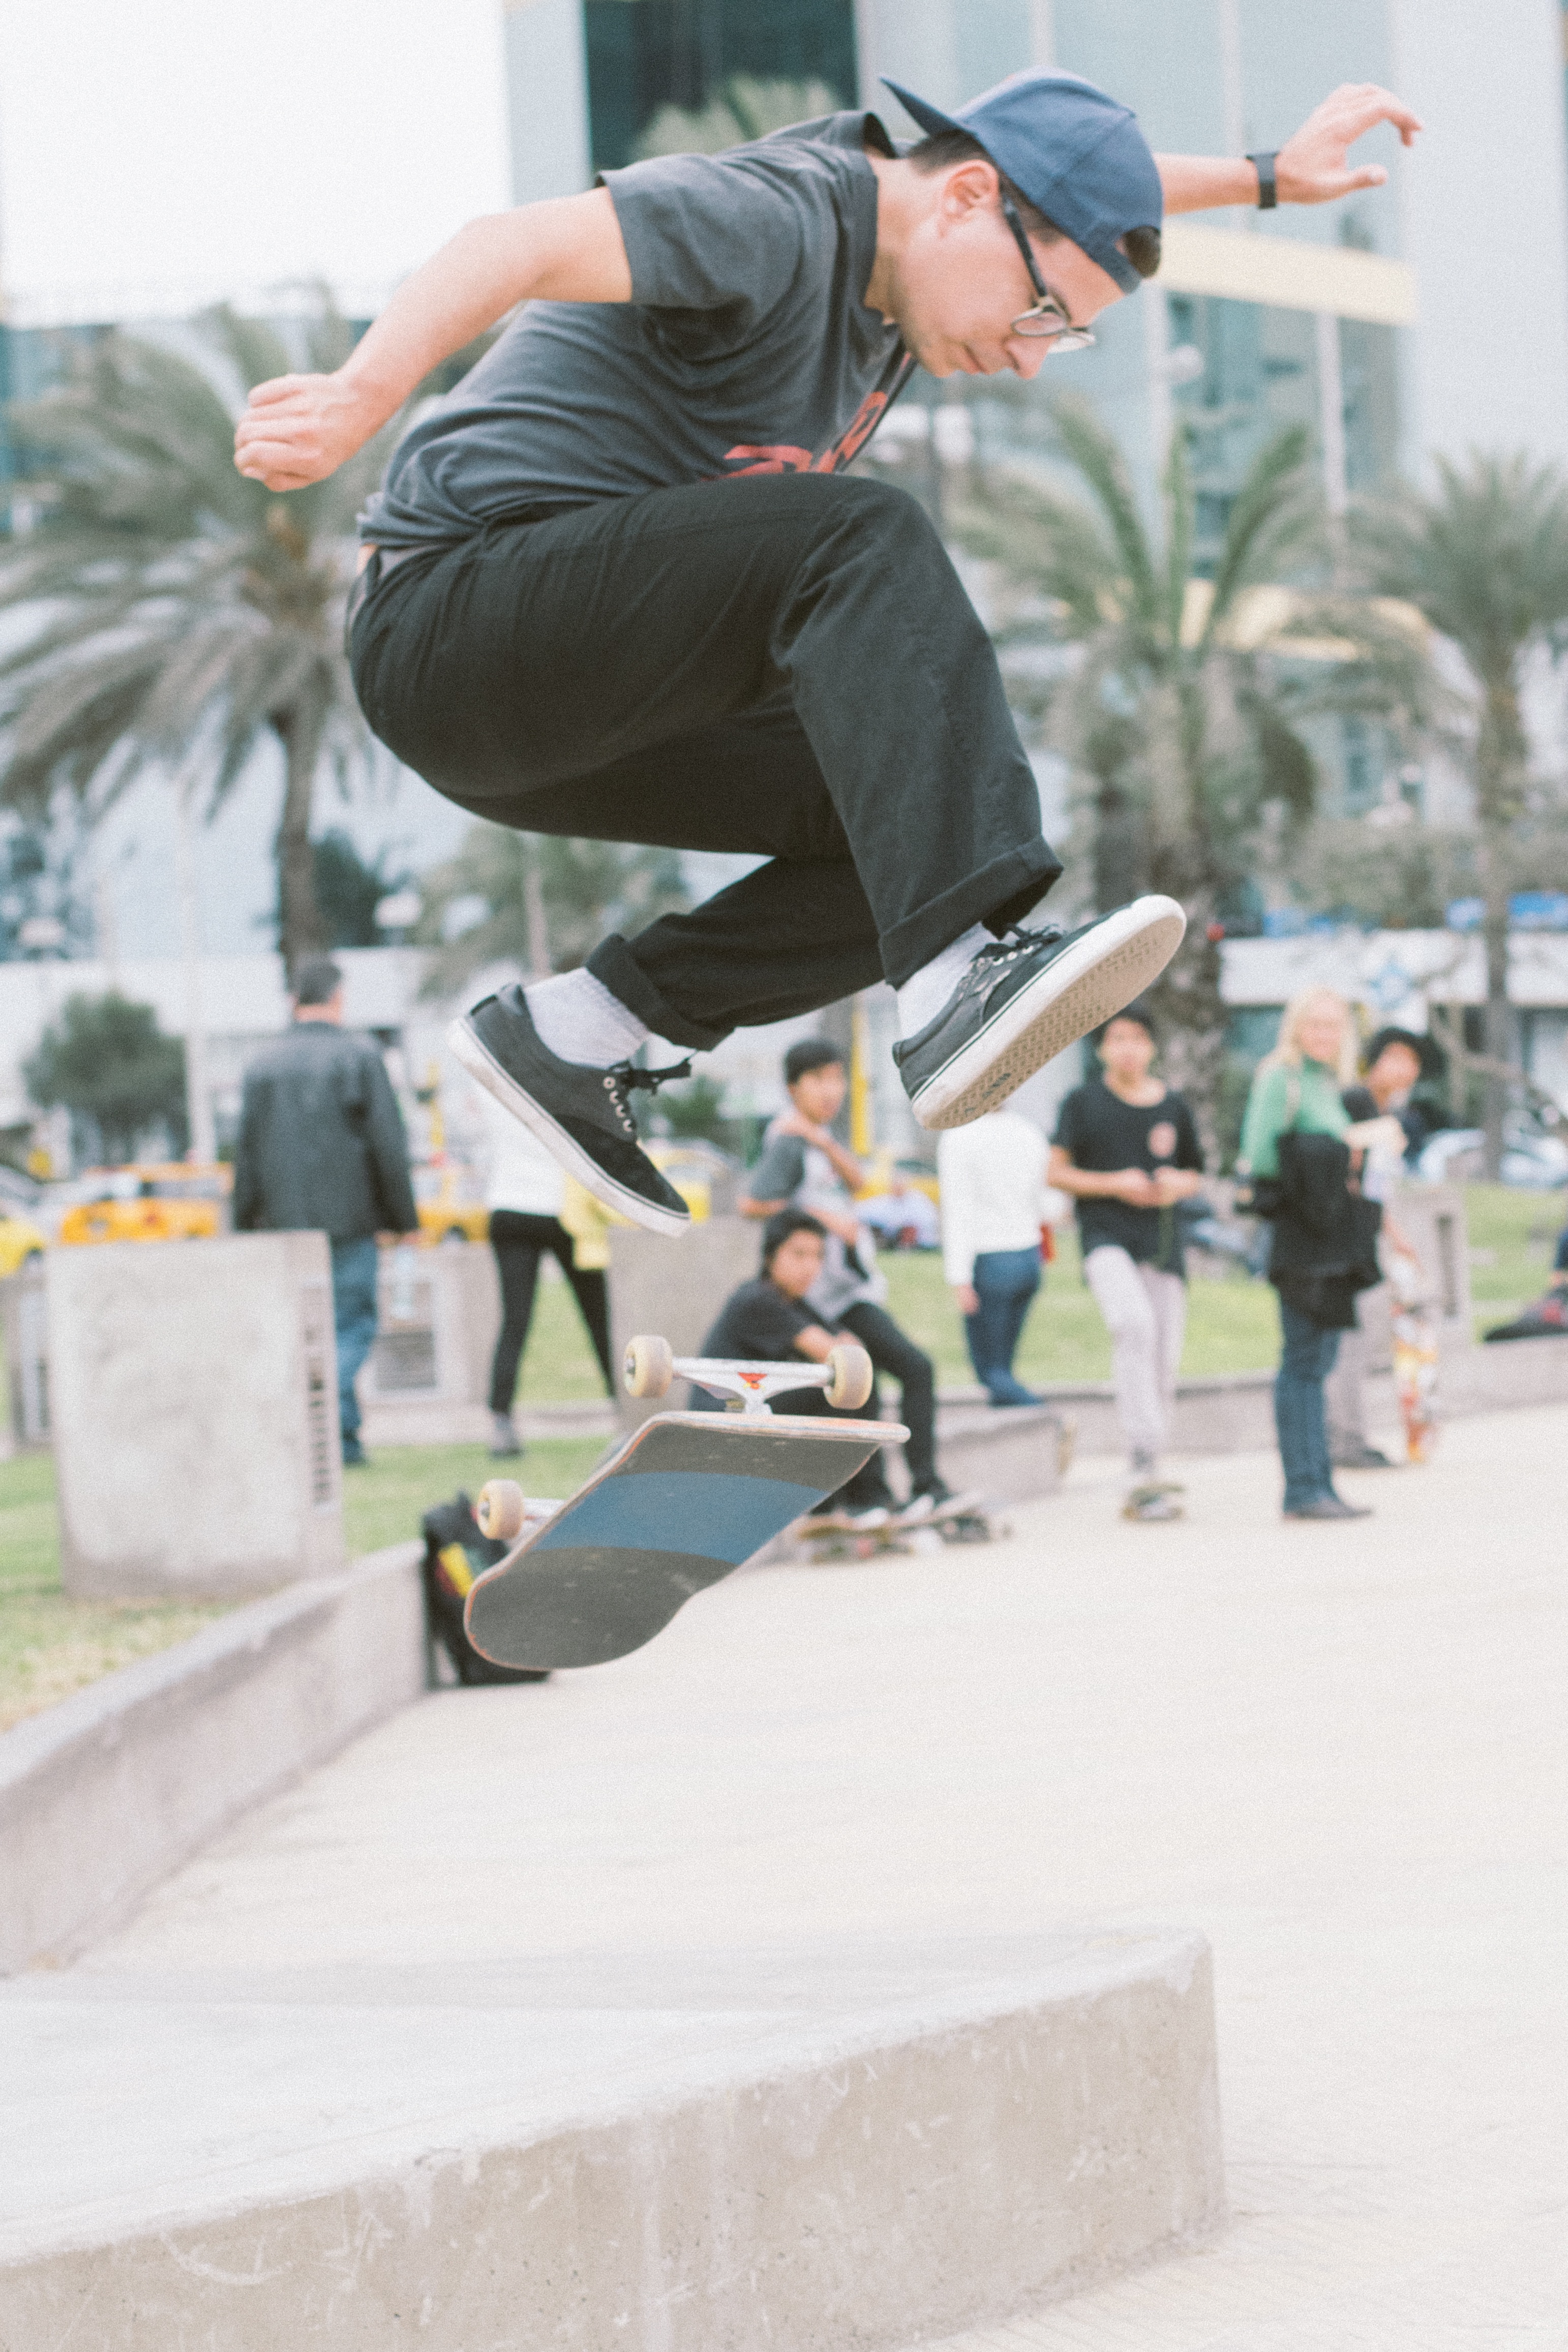
skateboard, skateboarding, recreation, extreme sport, sports, skateboarding equipment and supplies, boardsport, individual sports, aggressive inline skating